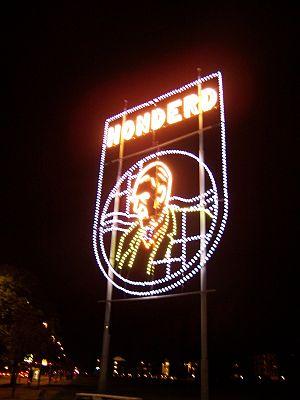
Frederik Jacques Philips, dit Frits Philips, né à Eindhoven le 16 avril 1905 et décédé à l'âge de cent ans dans la même ville le 5 décembre 2005, est un industriel néerlandais immensément populaire aux Pays-Bas, particulièrement dans sa ville natale. Il a été le quatrième directeur général de la société Philips.